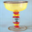
Label: cup